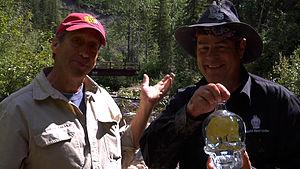
Les Blues Brothers ou Les Frères Blues au Québec, est un film américain sorti en 1980 et réalisé par John Landis, avec pour acteurs vedettes John Belushi et Dan Aykroyd dans les rôles-titres de « Joliet » Jake et Elwood Blues, personnages emblématiques du sketch musical The Blues Brothers de l'émission télévisée Saturday Night Live diffusée sur NBC.